Hathlangoo

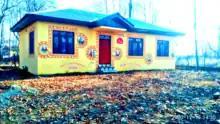
"Front View of Health Centre Hathlangoo"

Hathlangoo consists of more than twelve mohallas: The biggest Mohalla of the village is "Dangar Mohalla".